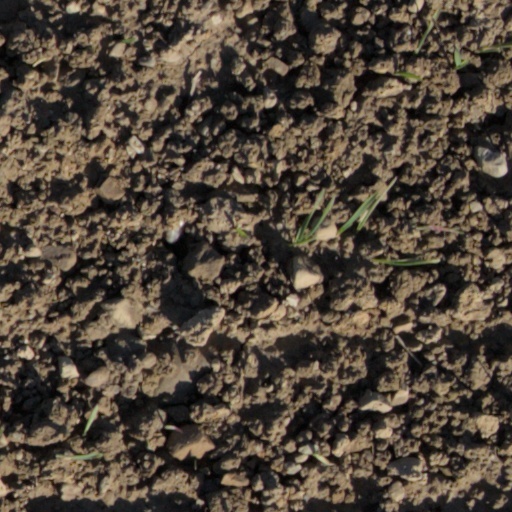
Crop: wheat